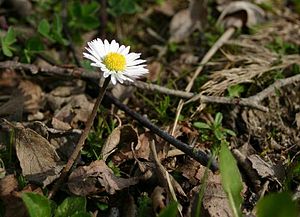
Tusindfryd (slægt)
Tusindfryd (Bellis perennis) er den eneste, danske art.
Tusindfryd (Bellis perennis) er den eneste, danske art.
Tusindfryd er en planteslægt, der kun rummer få, europæiske og nordafrikanske arter. De er kendetegnet ved deres rosetstillede blade og de margueritagtige blomsterkurve. Her nævnes kun den ene art, som er vildtvoksende og dyrket i Danmark.